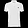
Label: T - shirt / top